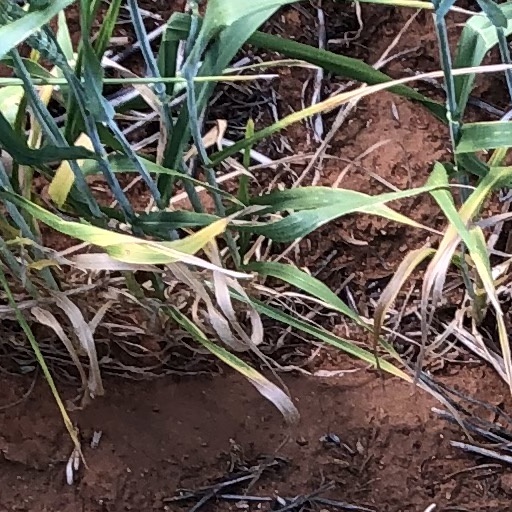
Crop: wheat